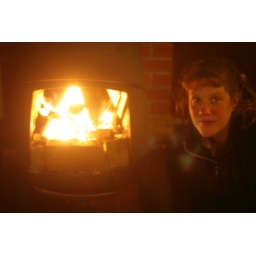
in a small wooden house #8